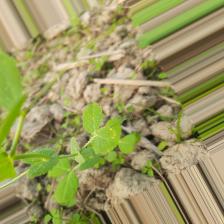
Label: Ascochyta blight